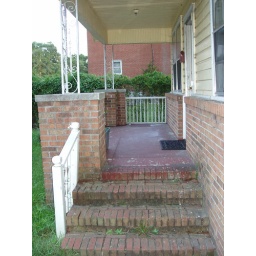
This porch is much nicer than the blue house because it's concrete surrounded by a brick outline.